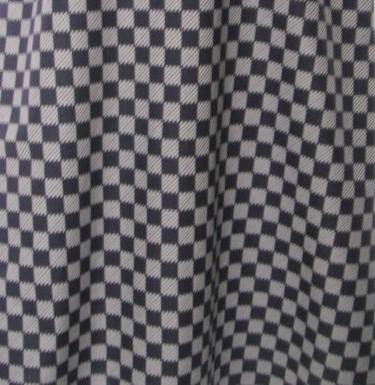
Texture: chequered